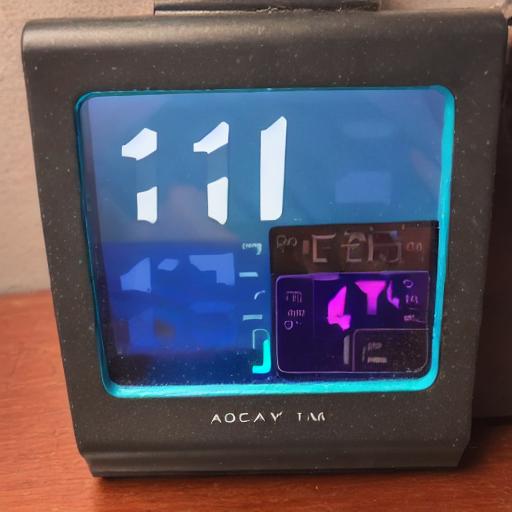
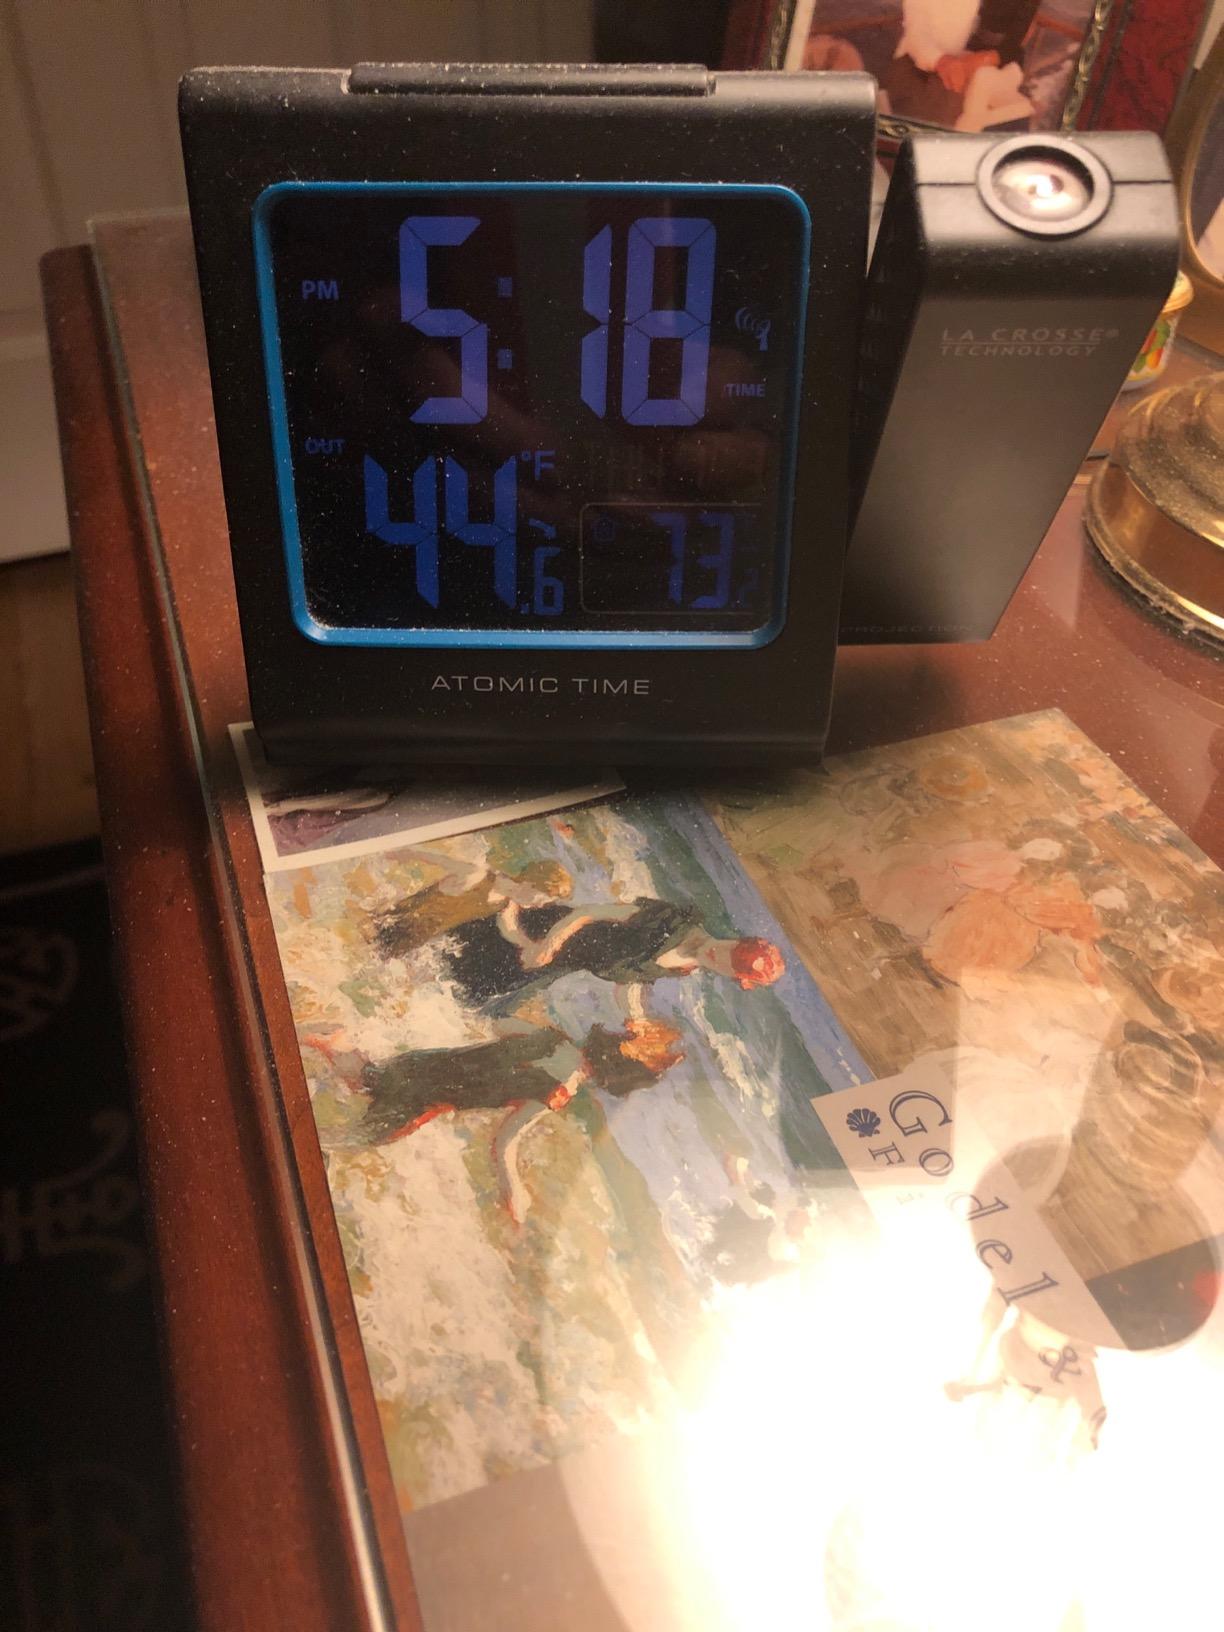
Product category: clock
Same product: no